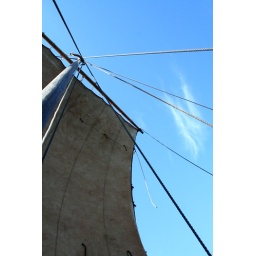
The sail of KRAKA FYR, a reconstructed viking ship, against the summer sky in Roskilde Fjord in Denmark.